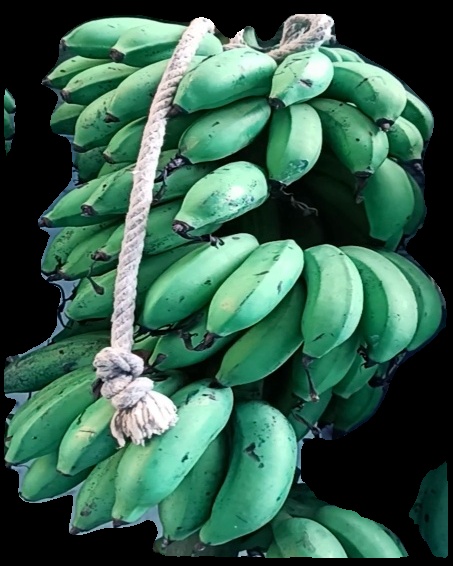
Variety: rasbale
Grade: grade2